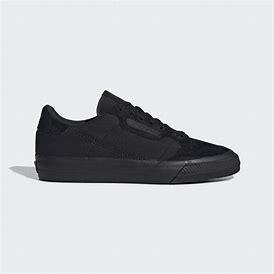
Brand: Adidas
Model: Continental Vulc